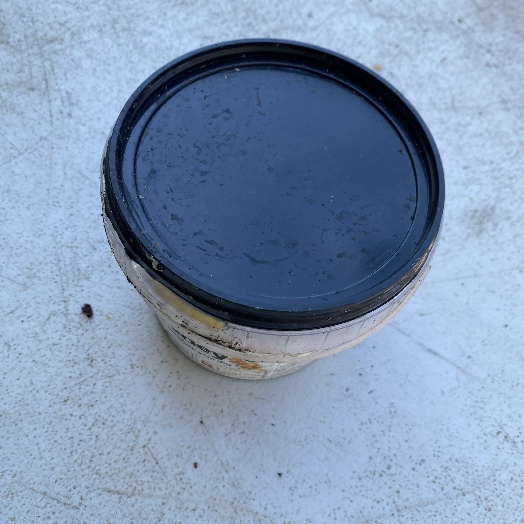
Label: Plastic